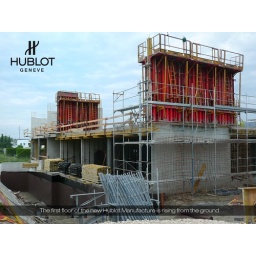
The manufacture was built from the ground up starting in 2008 to house the Hublot Machines.